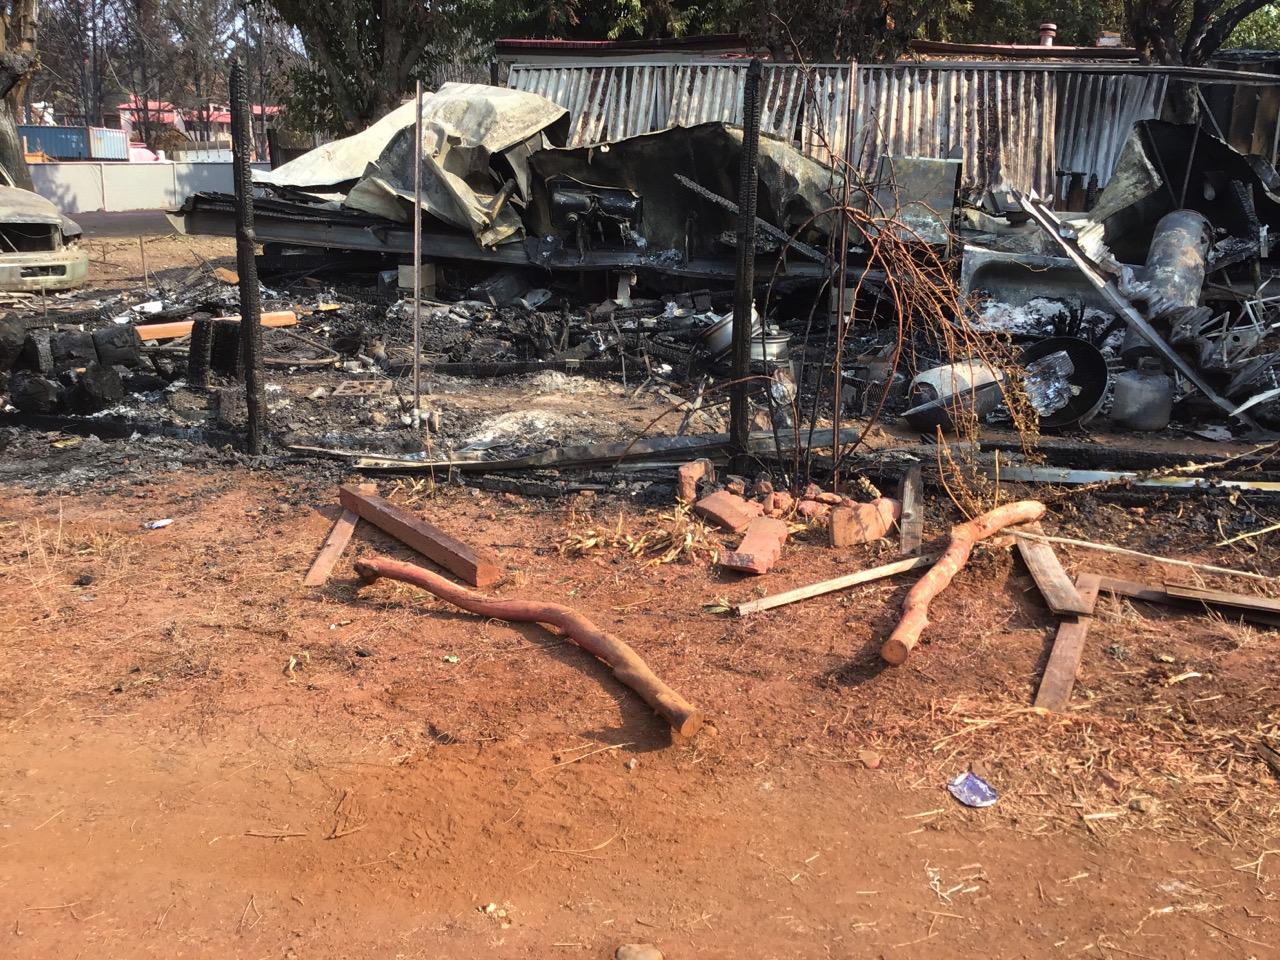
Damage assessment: destroyed